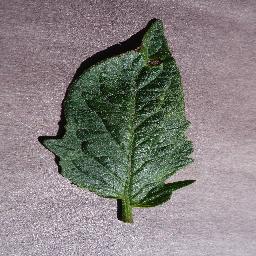
Label: Tomato___Early_blight